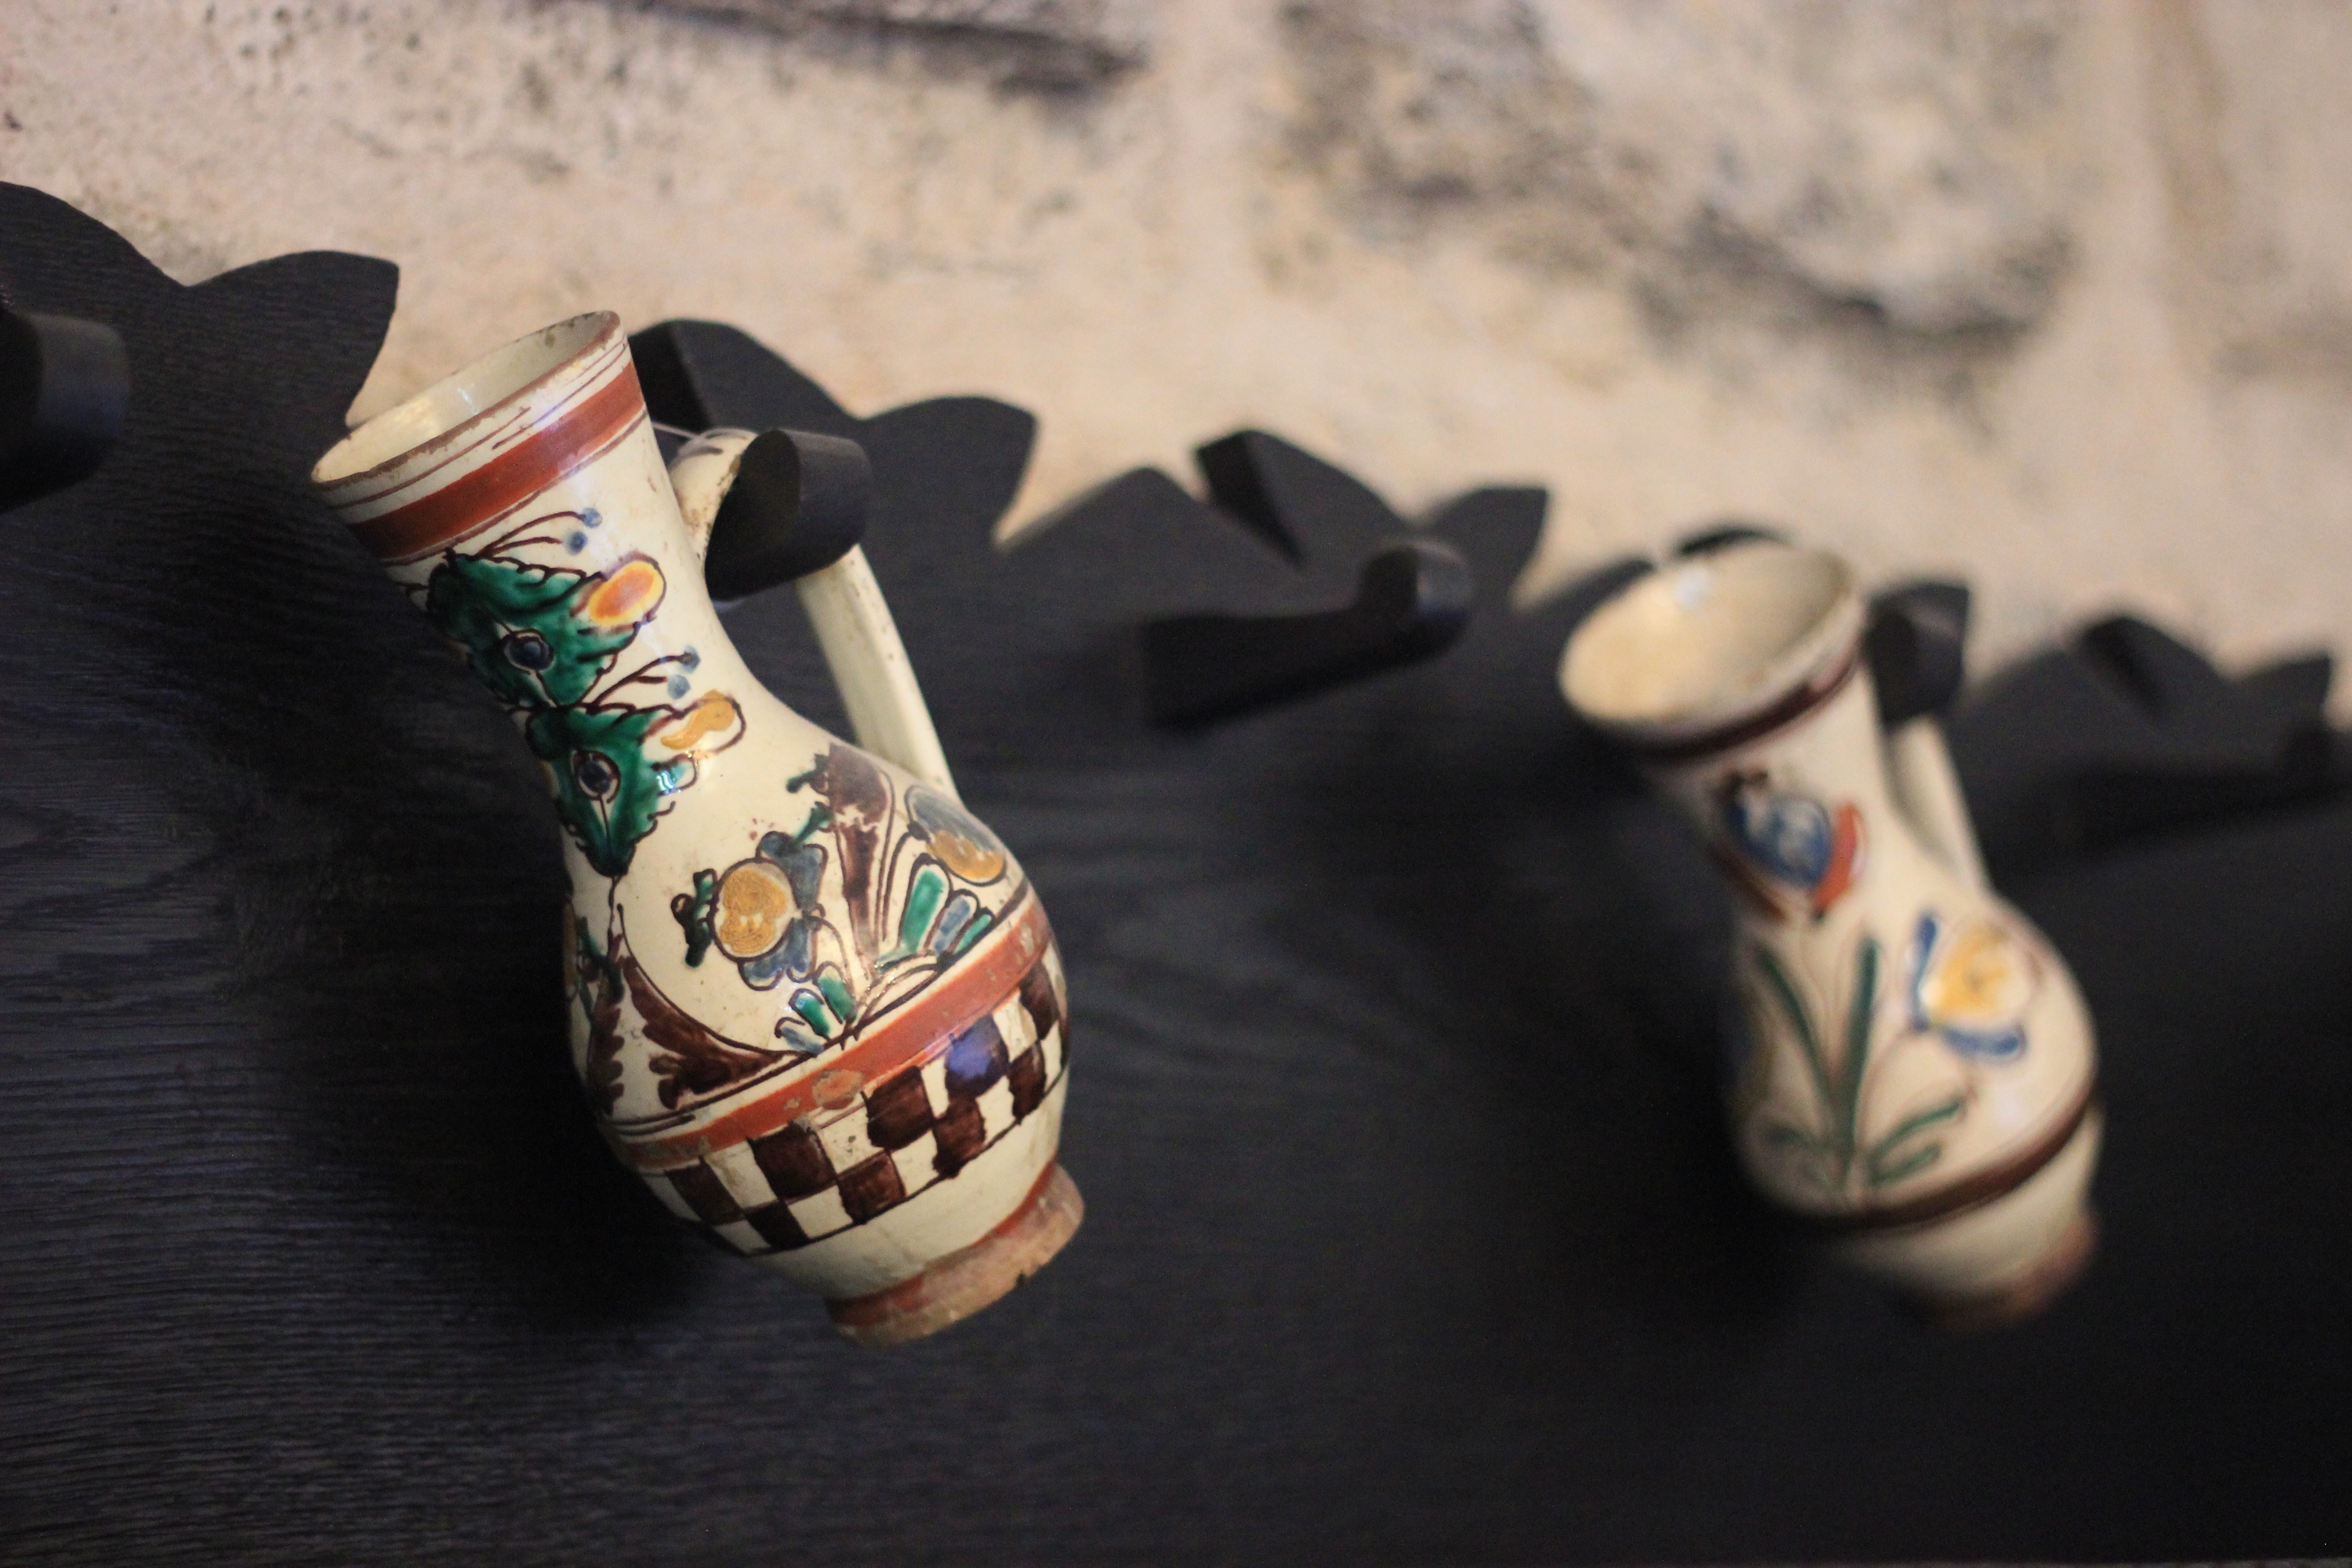
shoe, white, leg, spring, black, art, sneakers, footwear, high heeled footwear